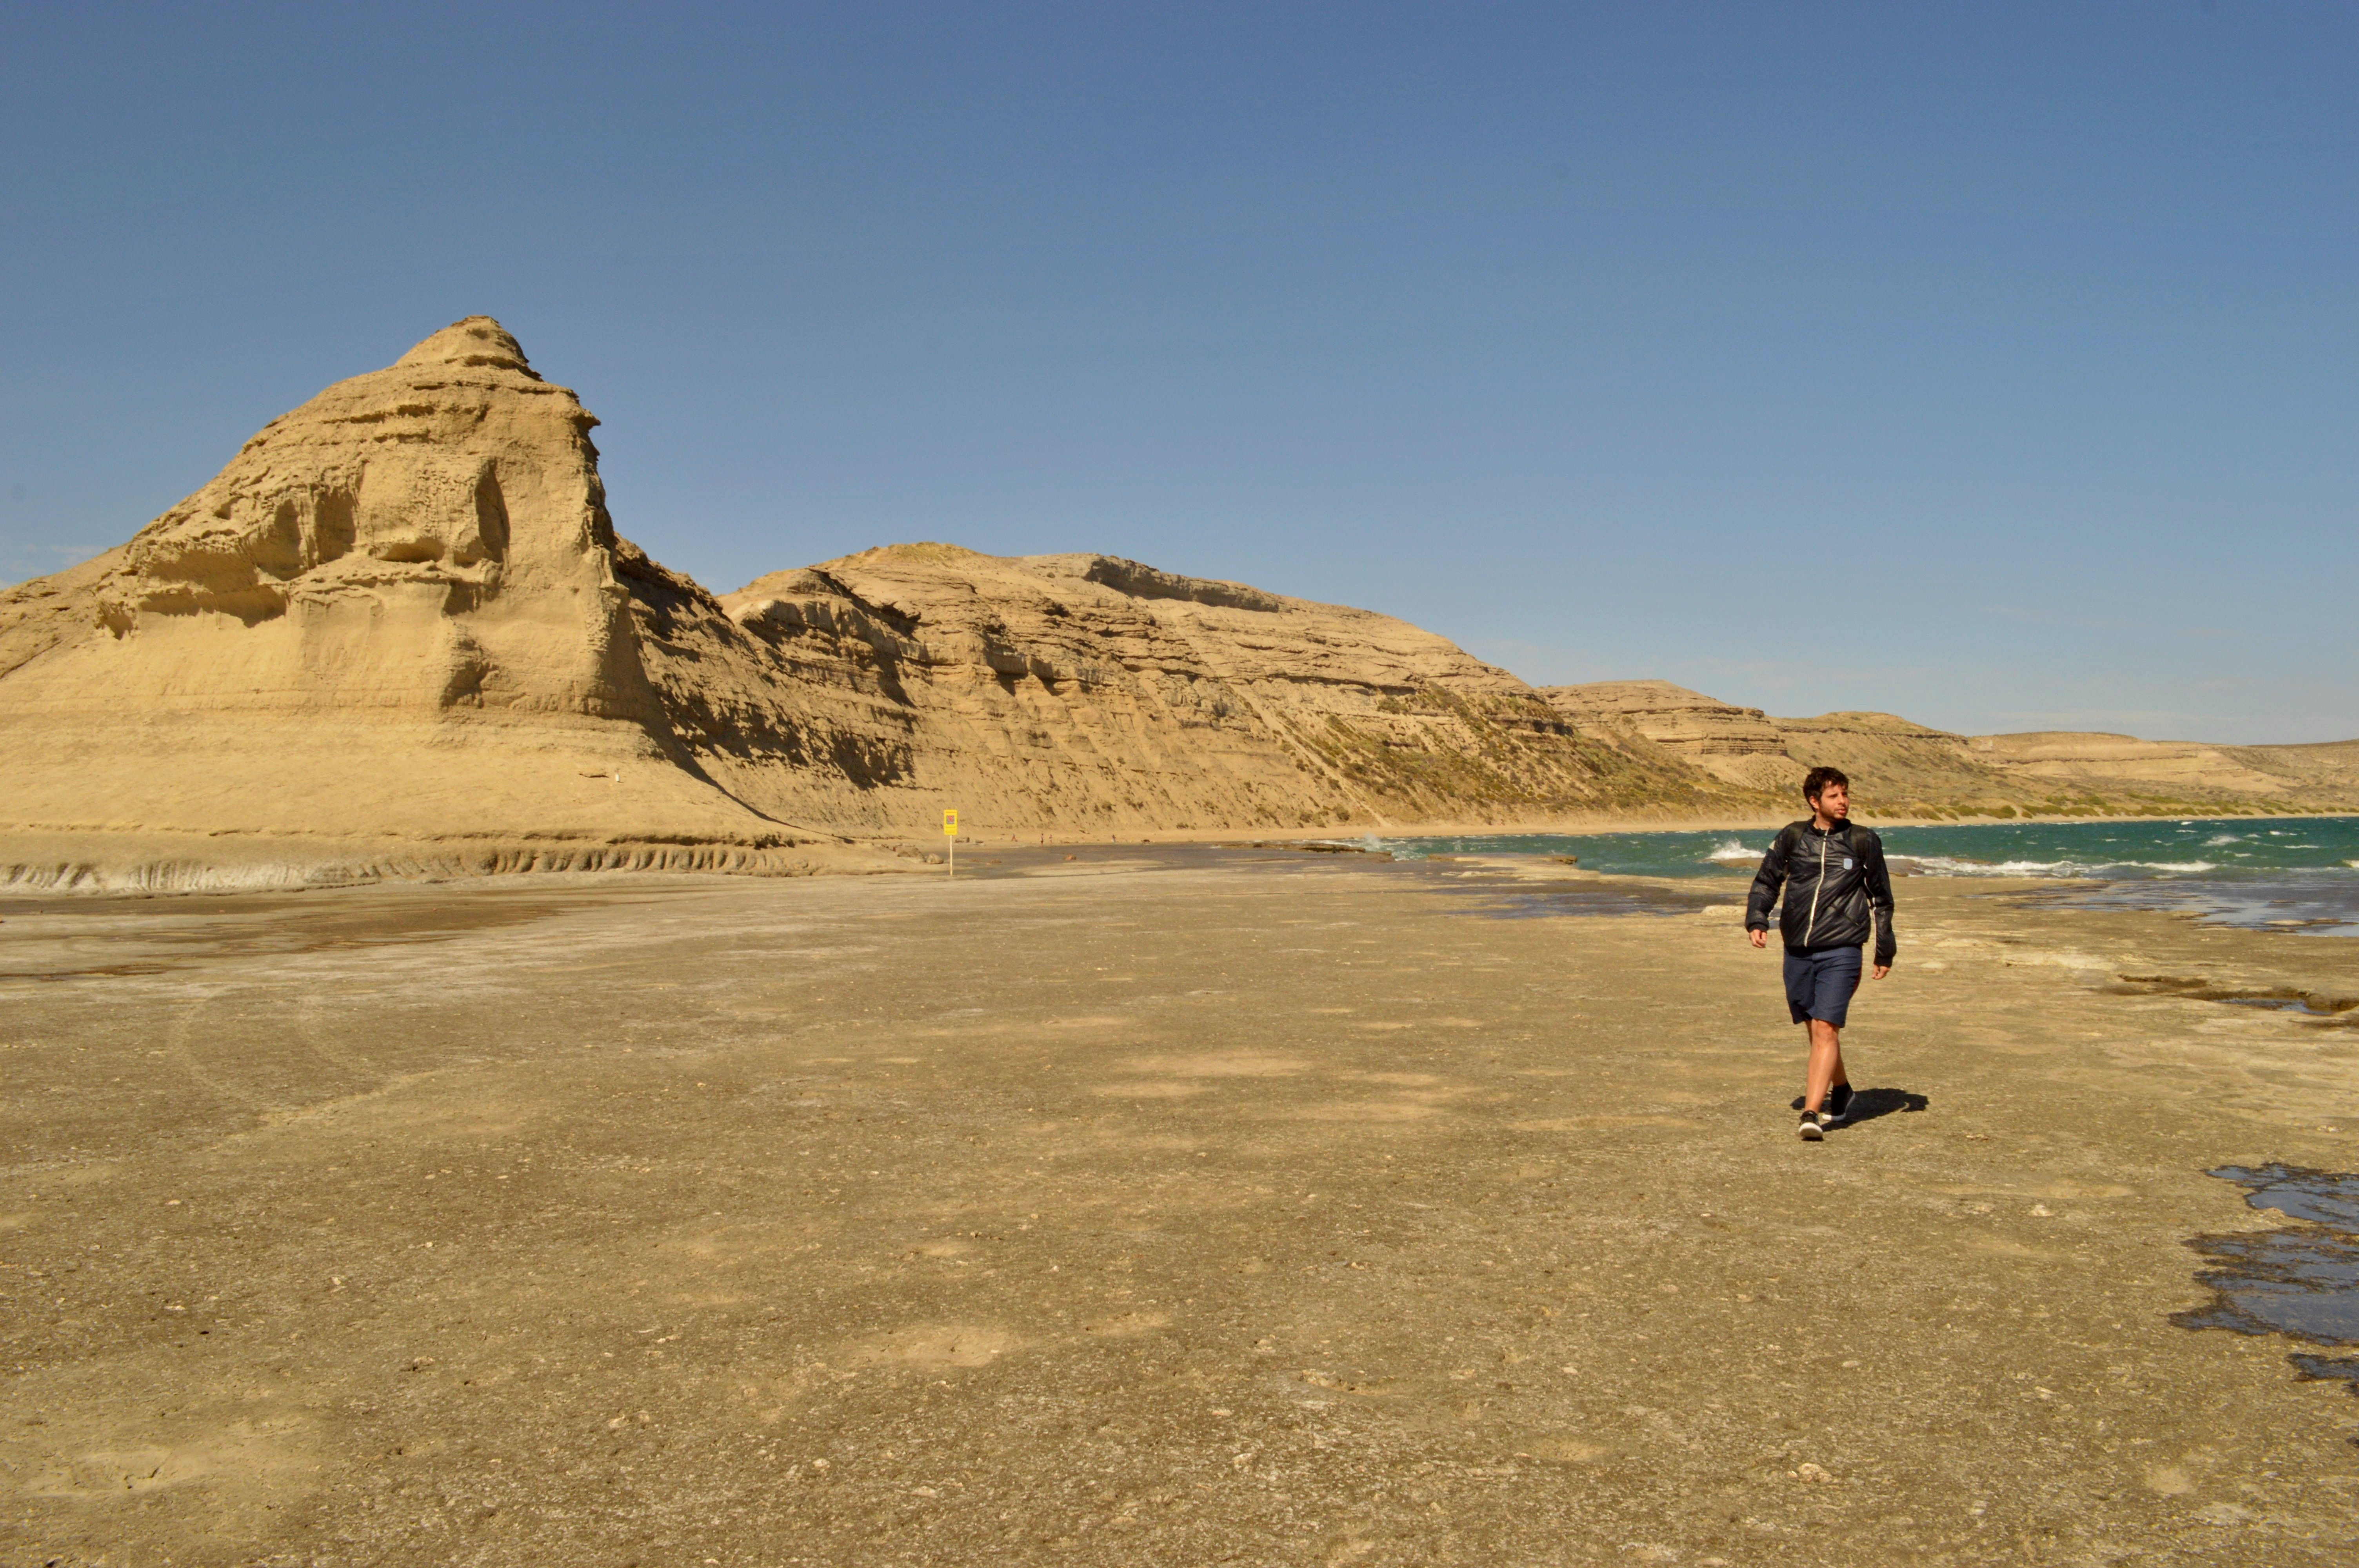
beach, landscape, sea, coast, sand, rock, walking, mountain, hill, desert, valley, monument, cliff, terrain, south, geology, badlands, plateau, cape, wadi, pyramids, soledad, landform, puerto piramides, south agentino, natural environment, aeolian landform, mountainous landforms